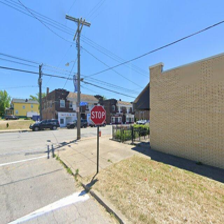
Label: streetView